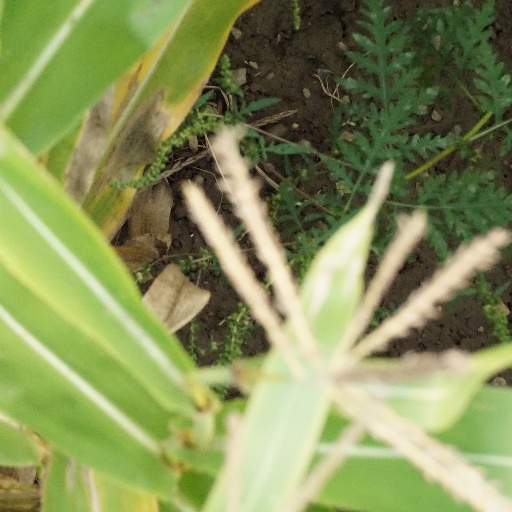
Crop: maize; corn